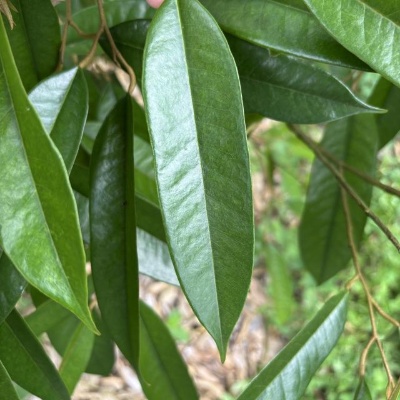
Label: Leaf_Healthy